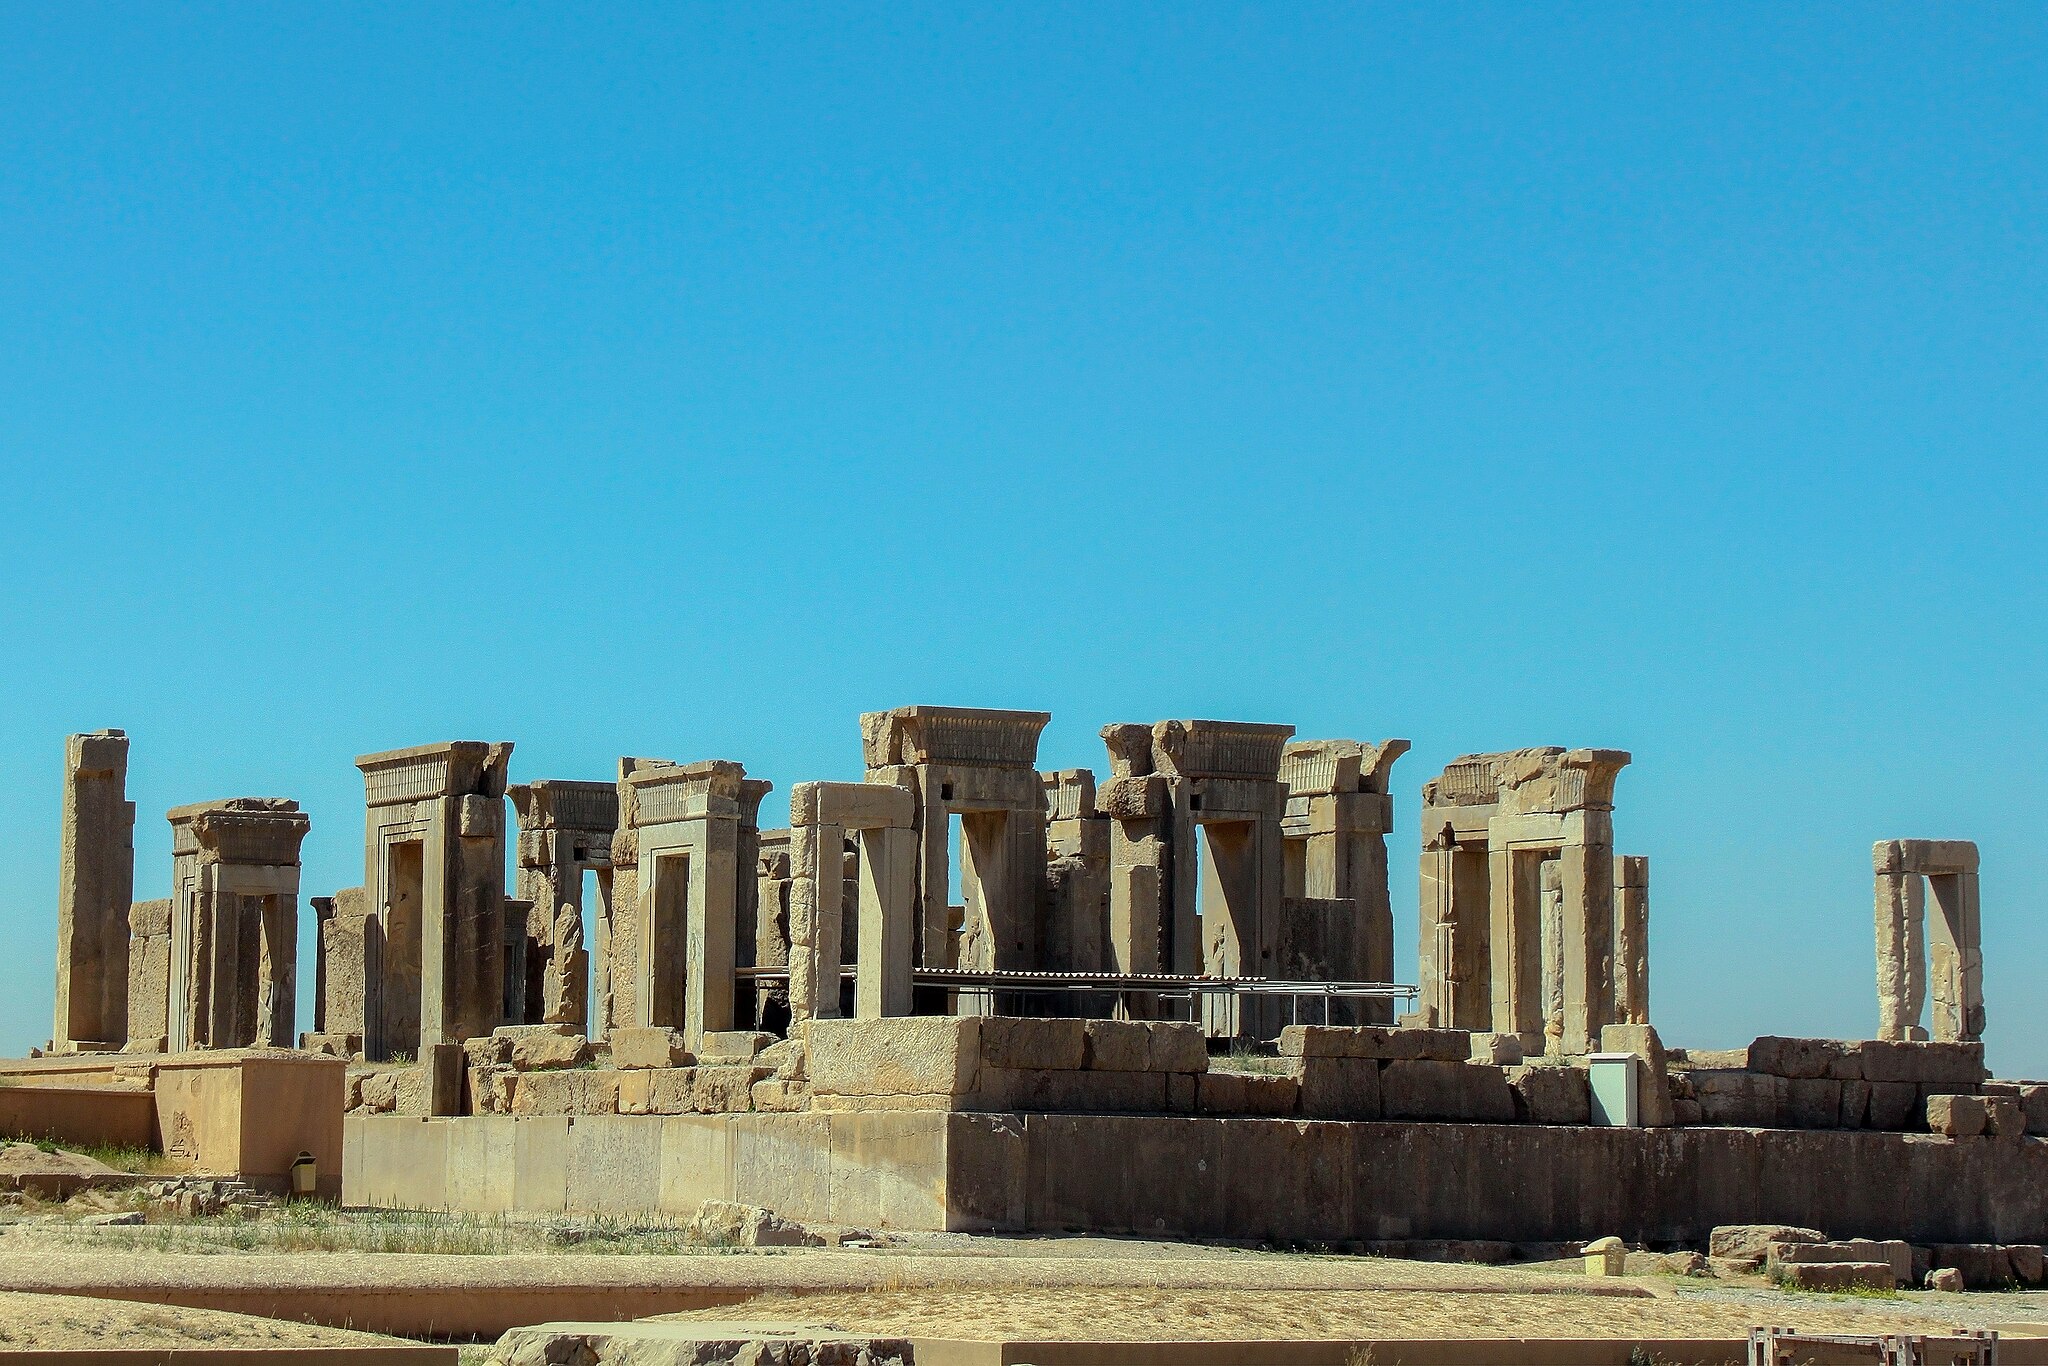
Title: Persepolis تخت جمشید 30
Description: Persepolis was the ceremonial capital of the Achaemenid Empire (ca. 550–330 BC). It is situated 60 km northeast of the city of Shiraz in Fars Province, Iran
Date: 2009-07-14 02:35:31
Categories: Taken with Canon EOS 500D, Palace of Darius I in Persepolis, Self-published work, Files with coordinates missing SDC location of creation, 2009 in Persepolis, Photographs by Mostafa Meraji